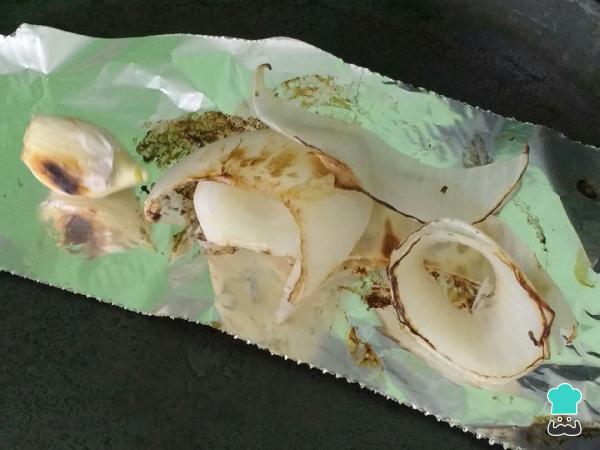
Aparte, tostamos el ajo y la cebolla sobre un trozo de papel de aluminio.